Urmston railway station

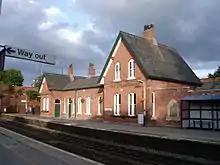
The Victorian ticket office is now The Steamhouse, a pub/restaurant

A new building on the Manchester-bound platform houses the ticket office and a waiting room. The main station building on the Liverpool-bound platform was disused for many years in the 1990s, but was re-opened as a pub/restaurant in June 2008. The station is staffed part-time (06:15 to 12:45 weekdays, 07:00 to 13:30 Saturdays, closed Sundays) - outside these times, tickets must be bought in advance or on the train. Train running details are provided by telephone, automated announcements and timetable posters. Step-free access is available to both platforms.